2006 Florida gubernatorial election

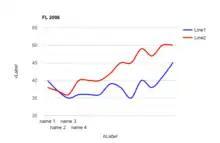
Polling for the 2006 Florida Gubernatorial Election

Charlie Crist won by over 7 points, winning all Republican-leaning areas of Florida, as well as the notable "swing" region along the I-4 corridor (Daytona Beach, Orlando, Tampa/St. Petersburg). Davis performed well in the Democrat-leaning south Florida, Gainesville, and Tallahassee areas. Crist under-performed compared to his predecessor Jeb Bush, but still outpaced Davis, despite the low turnout. Reform Party candidate Max Linn received nearly 2% of the vote, but his sizeable haul of over 92,500 votes was still not enough to sway the election. Crist also won 18% of the African-American electorate, which outpaced previous Republicans' efforts in attracting this voting bloc in statewide elections.